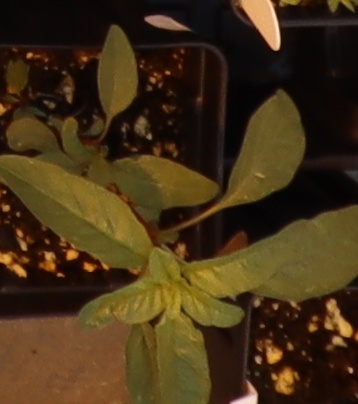
Label: Waterhemp